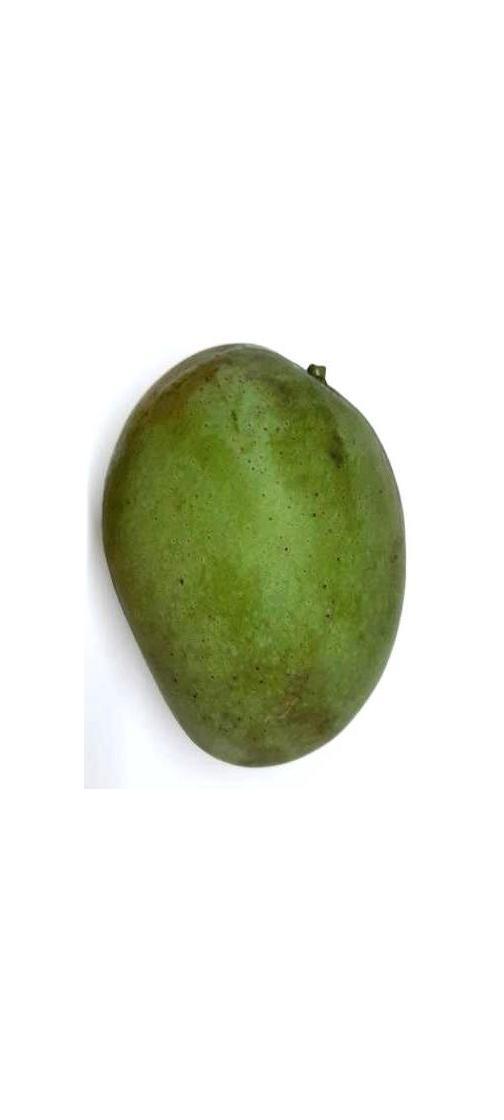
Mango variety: Fazli Shurmai